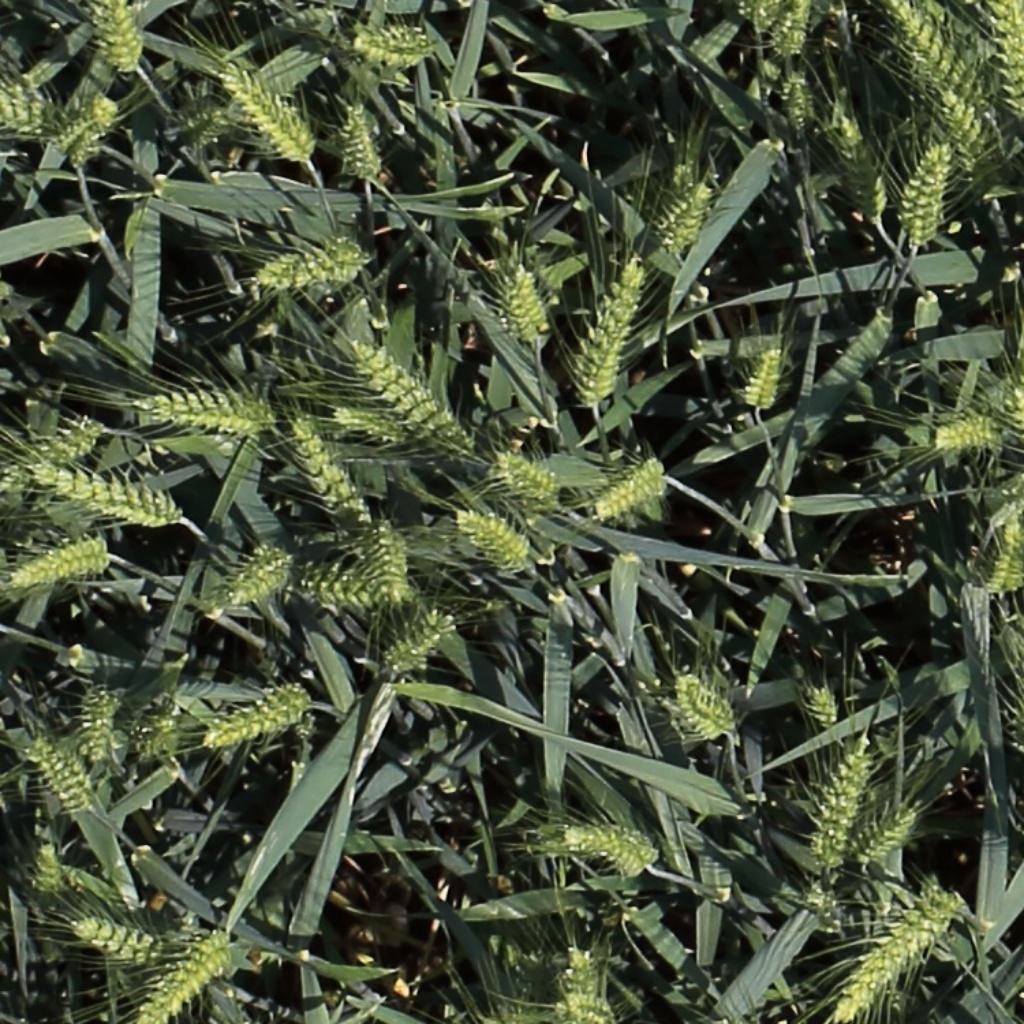
Country: Switzerland
Location: Usask
Wheat development stage: Filling